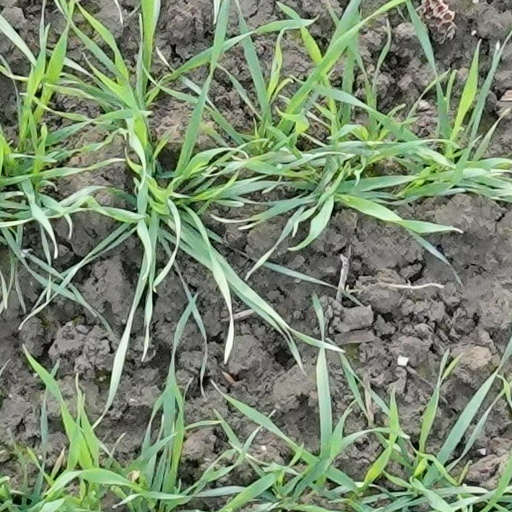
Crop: wheat